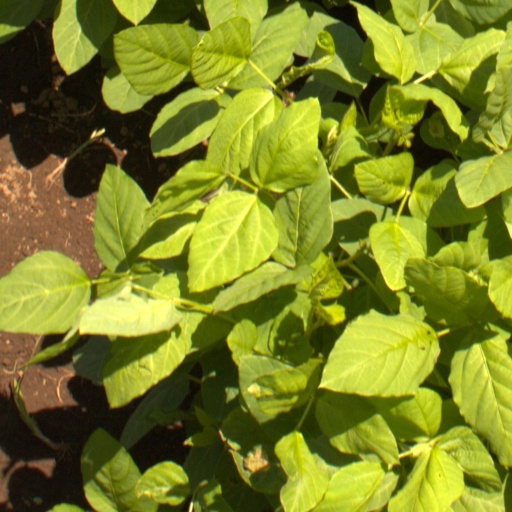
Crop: soybean